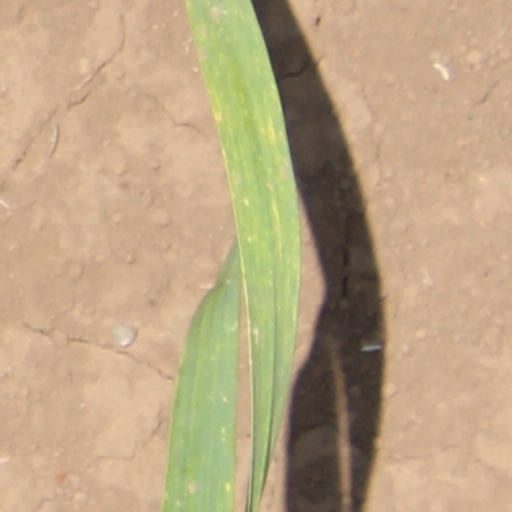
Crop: wheat